Chile–Haiti relations

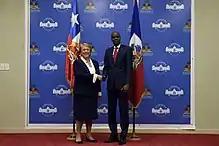
Chilean President Michelle Bachelet and Haitian President Jovenel Moïse in Port-au-Prince, 2017.

In March 2006, Haitian president-elect, René Préval, visited Chile to attend the inauguration ceremony for Chile's president Michelle Bachelet. In June 2006, President Bachelet visited Haitian President Preval. Bachelet pledged to "continue offering support so that every Haitian has a better chance to have health care, education and housing." Bachelet was the first head of state to visit Haiti since Preval took power in May. Bachelet said that she "would discuss with Preval the possibility of keeping Chilean forces in the country longer if needed, saying a stable Haiti was vital to regional security." In 2017, President Michelle Bachelet paid a visit to Haiti and met with President Jovenel Moïse.